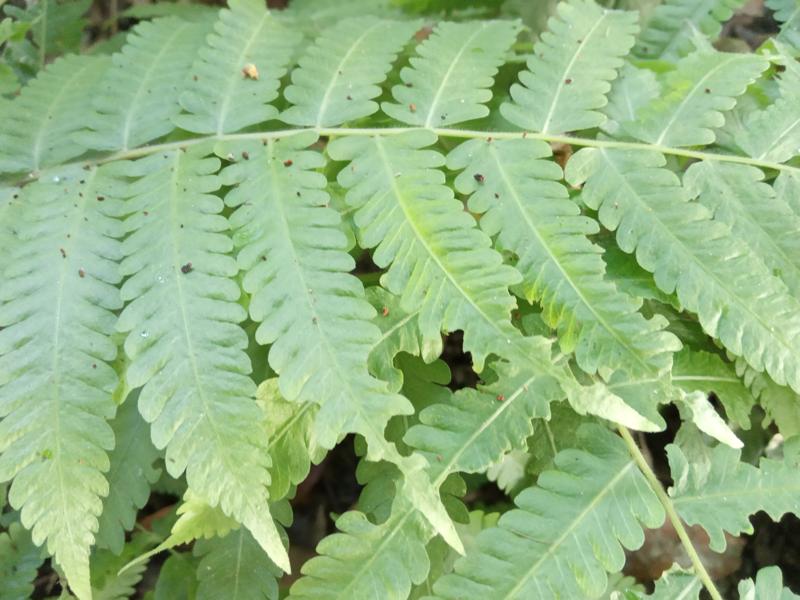
Weed species: Pteris vittata